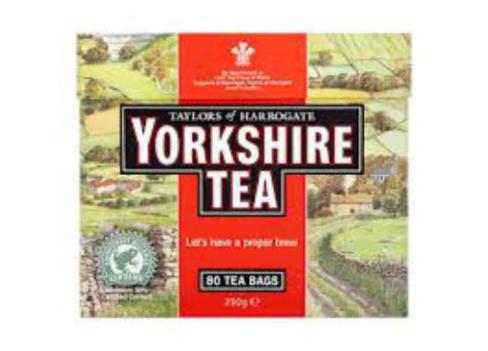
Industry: Food